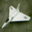
Label: airplane